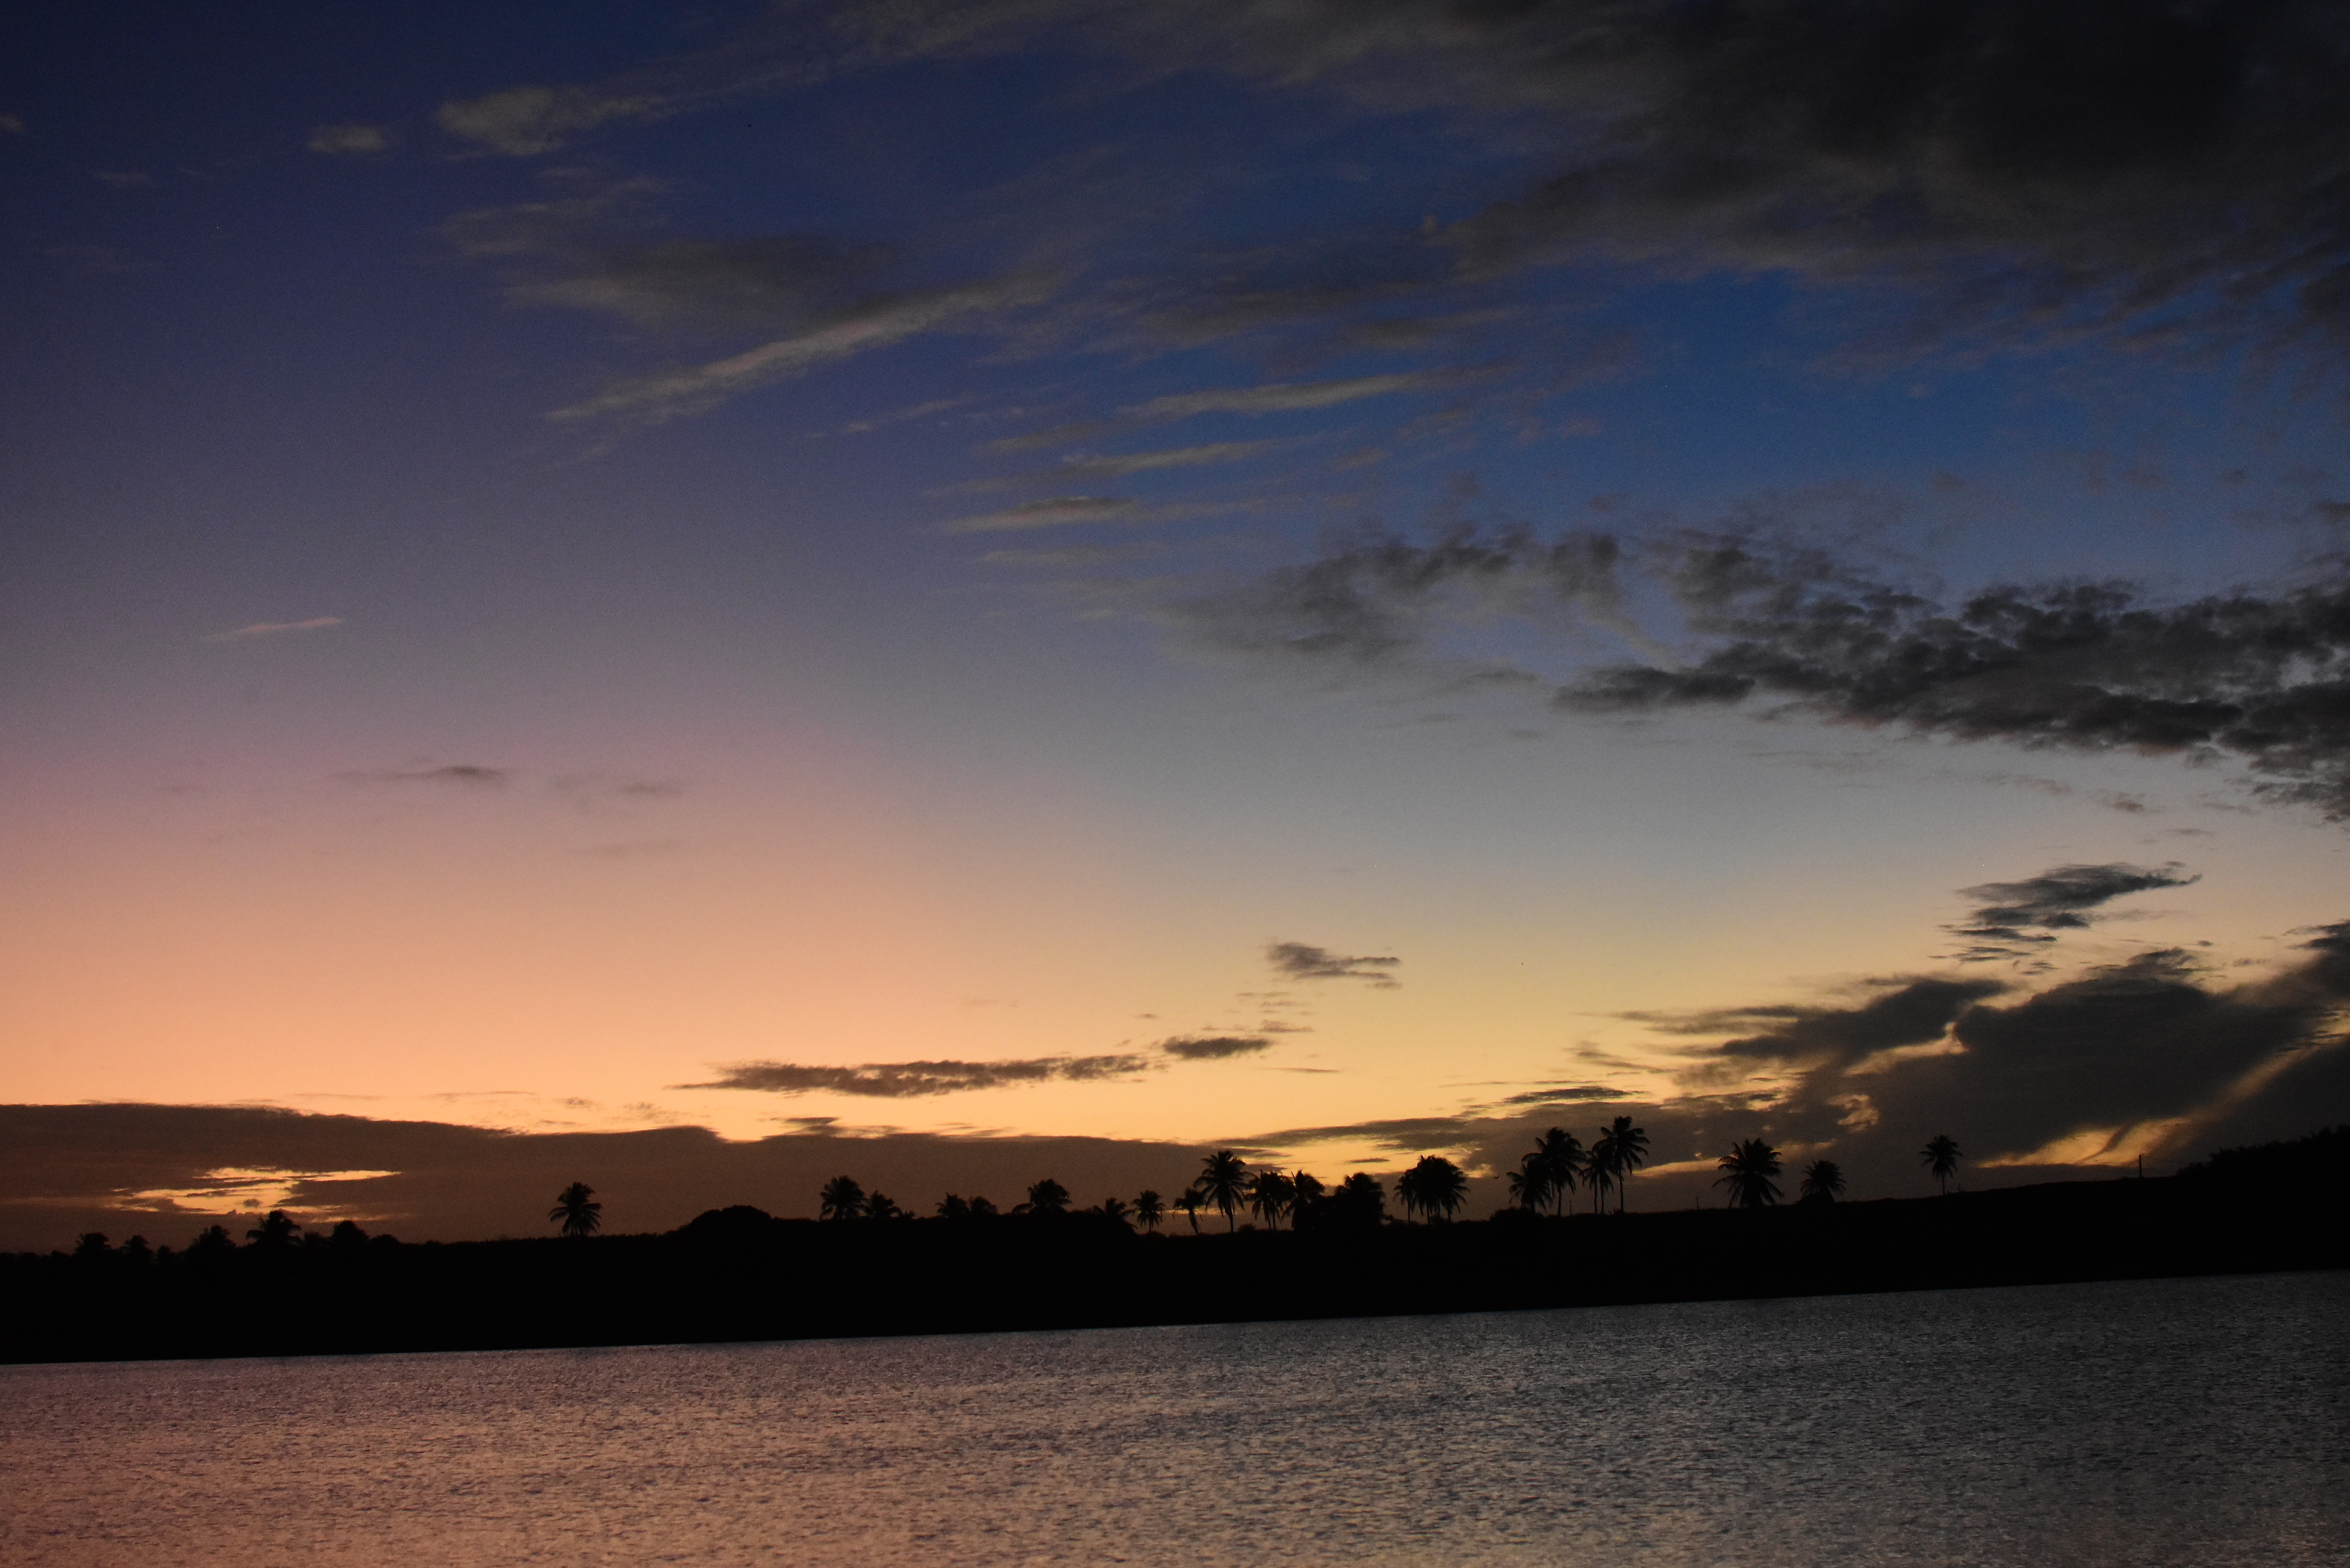
sky, cloud, afterglow, horizon, water, sunset, dusk, evening, sea, atmospheric phenomenon, morning, atmosphere, sunrise, calm, dawn, lake, sound, river, ocean, loch, tree, reservoir, landscape, night, reflection, cumulus, coast, sunlight, meteorological phenomenon, bank, mountain, vacation, bay, inlet, darkness, city